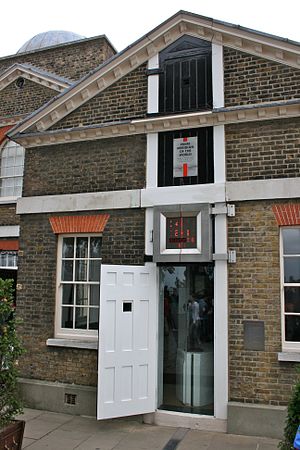
Nulmeridianen
Nulmeridianens forløb markeret på muren på Observatoriet i Greenwich
Nulmeridianen er den meridian som længdegraderne regnes. 0. længdekreds, som den også kaldes, er udgangspunktet for målingen af jordens 360 længdekredse